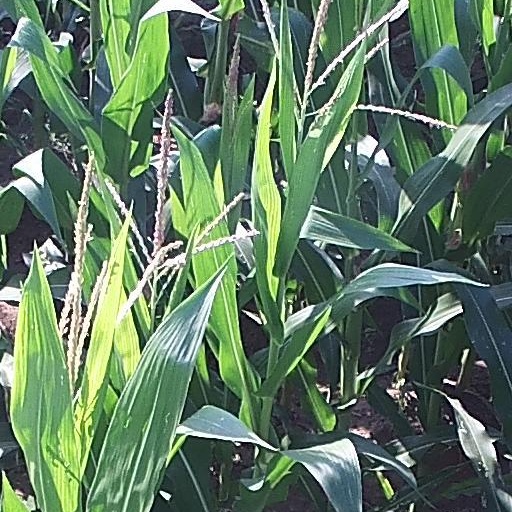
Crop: maize; corn